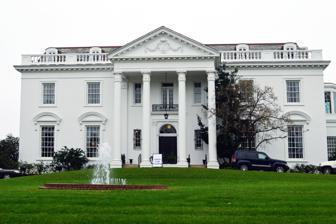
Building: Old Louisiana Governor's Mansion
Country: United States of America
Year built: 1930
Historic house in Louisiana, United States United States historic place Old Louisiana Governor's Mansion U.S. National Register of Historic Places U.S. Historic district Contributing property View of the Old Governor's Mansion, 2013 Location 502 North Boulevard, Baton Rouge, Louisiana Coordinates 30°26′48″N 91°11′06″W / 30.44653°N 91.18499°W / 30.44653; -91.18499 Area less than one acre Built 1930 Architect Dreyfus, Weiss & Seifert Architectural style Classical Revival Part of Beauregard Town Historic District ( ID80001713 ) NRHP reference No. 75000847 Significant dates Added to NRHP July 24, 1975 Designated CP October 14, 1980 East room Library The Old Louisiana Governor's Mansion is located at 502 North Blvd. between Royal and St. Charles Streets in Baton Rouge and was used as Louisiana's official gubernatorial residence between 1930 and 1963; a new residence was completed in 1963.  The Old Governor's Mansion was built under the governorship of Huey Long , its first resident. The building is reported to be inspired by the White House in Washington D.C. as it was originally designed by Thomas Jefferson . It is said that Long wanted to be familiar with the White House when he became president, so he had the White House duplicated in Baton Rouge . Some dispute this legend and simply say that the building is merely a fine example of a Georgian-style mansion. History The Old Governor's Mansion is the second governor's mansion to occupy the site. Although Louisiana became a state in 1812, the first purchase of a gubernatorial mansion was not until 1887, when the State of Louisiana purchased the house from the heirs of Nathan Knox for $10,000. The Knox mansion, located at the present site of the Old Governor's Mansion, was built in 1857. Although purchased during the term of Governor John McEnery , the first governor to occupy the Knox mansion was Francis T. Nicholls . The Knox mansion served as the official residence of Louisiana governors from 1887 until 1929, when it was razed under the direction of Huey P. Long, and the present Old Governor's Mansion was built. When Huey P. Long took office in 1928, the existing governor's mansion was to him a symbol of the past and more importantly the political opposition. In February 1929, Long succeeded in tearing down the Knox mansion, enlisting the aid of local convicted criminals to disassemble it. On the very next day, the plans and specifications were approved for the new mansion. This event is one of the incidents that contributed to and figured in the (unsuccessful) impeachment proceedings against Long in 1930. Building the Old Governor's Mansion cost almost $150,000, plus an additional $22,000 for the finest damask and velvet drapes, crystal chandeliers, and other fine appointments. The Old Governor's Mansion served as a residence to nine governors until 1963, when the Louisiana Governor's Mansion was constructed just east of the Louisiana State Capitol building. In 1964, the Old Governor's Mansion became the home of the Louisiana Art & Science Museum (then, Louisiana Art & Science Center). The Mansion served as headquarters for the Louisiana Arts & Science Museum until 1976, when the museum moved to new quarters in the Old Illinois Central Train Station. In 1978, the Mansion was listed on the National Register of Historic Places. The Mansion underwent restoration from 1996 to 1998, and opened as a historic house museum in 1999. It is currently under the management of Louisiana's Secretary of State. Louisiana's Old Governor's Mansion offers tours of the Mansion to visitors and school groups, and also offers the Mansion as an event venue for weddings, bridal portraits, corporate parties, and more. The mansion was added to the National Register of Historic Places on July 24, 1975. It was also added as a contributing resource to the Beauregard Town Historic District at the time of its creation on October 14, 1980. See also Beauregard Town Old Louisiana State Capitol National Register of Historic Places listings in East Baton Rouge Parish, Louisiana References